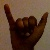
The image shows a hand gesture representing the letter 'Y' in Indian Sign Language.